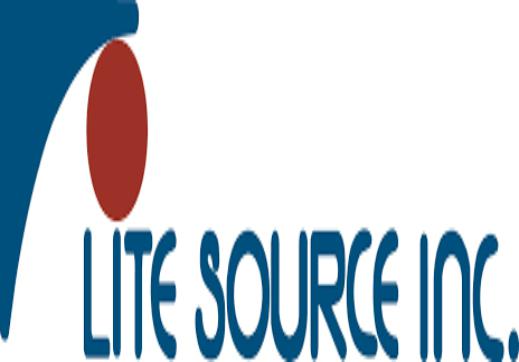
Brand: lite source
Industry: Necessities